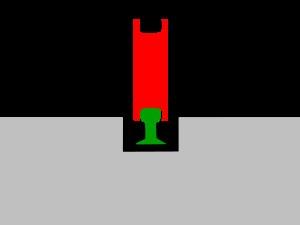
Le transport léger guidé de Caen, désigné commercialement comme un tramway, est un ancien système de transport routier, à roulement sur pneus et à guidage par un rail central, utilisant la technologie du TVR de Bombardier, et desservant la ville de Caen, préfecture du Calvados, en région Normandie, de 2002 à 2017.